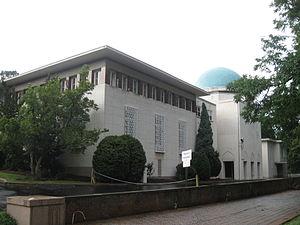
L'ambassade d'Iran aux États-Unis est la représentation diplomatique de l'Iran aux États-Unis avant la Révolution islamique et la crise des otages en 1979-80. Elle était située à Washington, la capitale du pays.